Marx Augustin

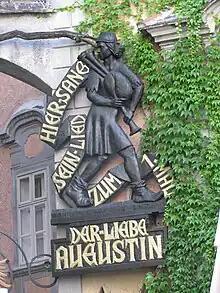
His plate at the Griechenbeisl, Vienna.

Marx Augustin (also Markus Augustin, "Der Liebe Augustin") was a fictional Austrian minstrel, bagpiper, and improvisatory poet most famous for the song, "O du lieber Augustin" attributed to him.